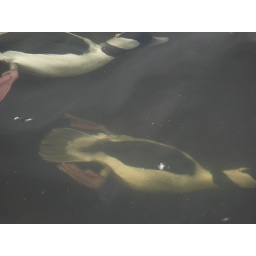
at Llanelli bird reserve, under water swimming ducks